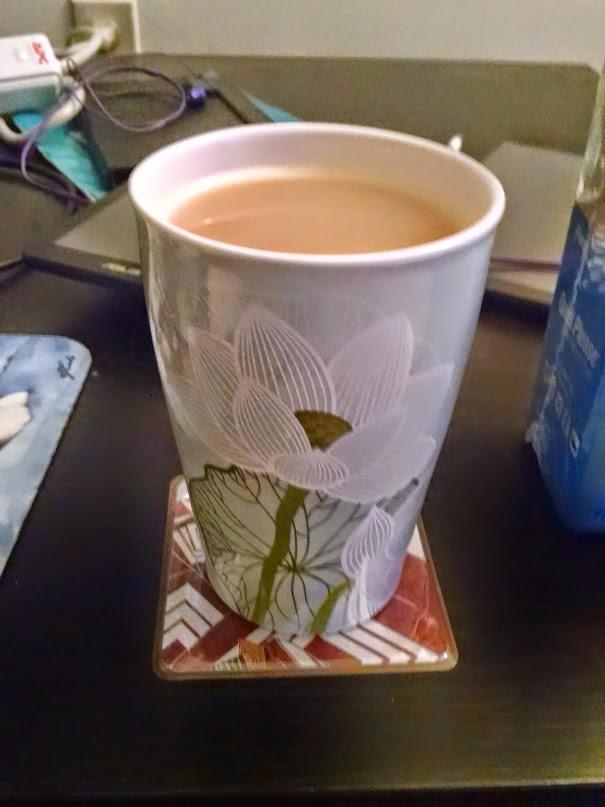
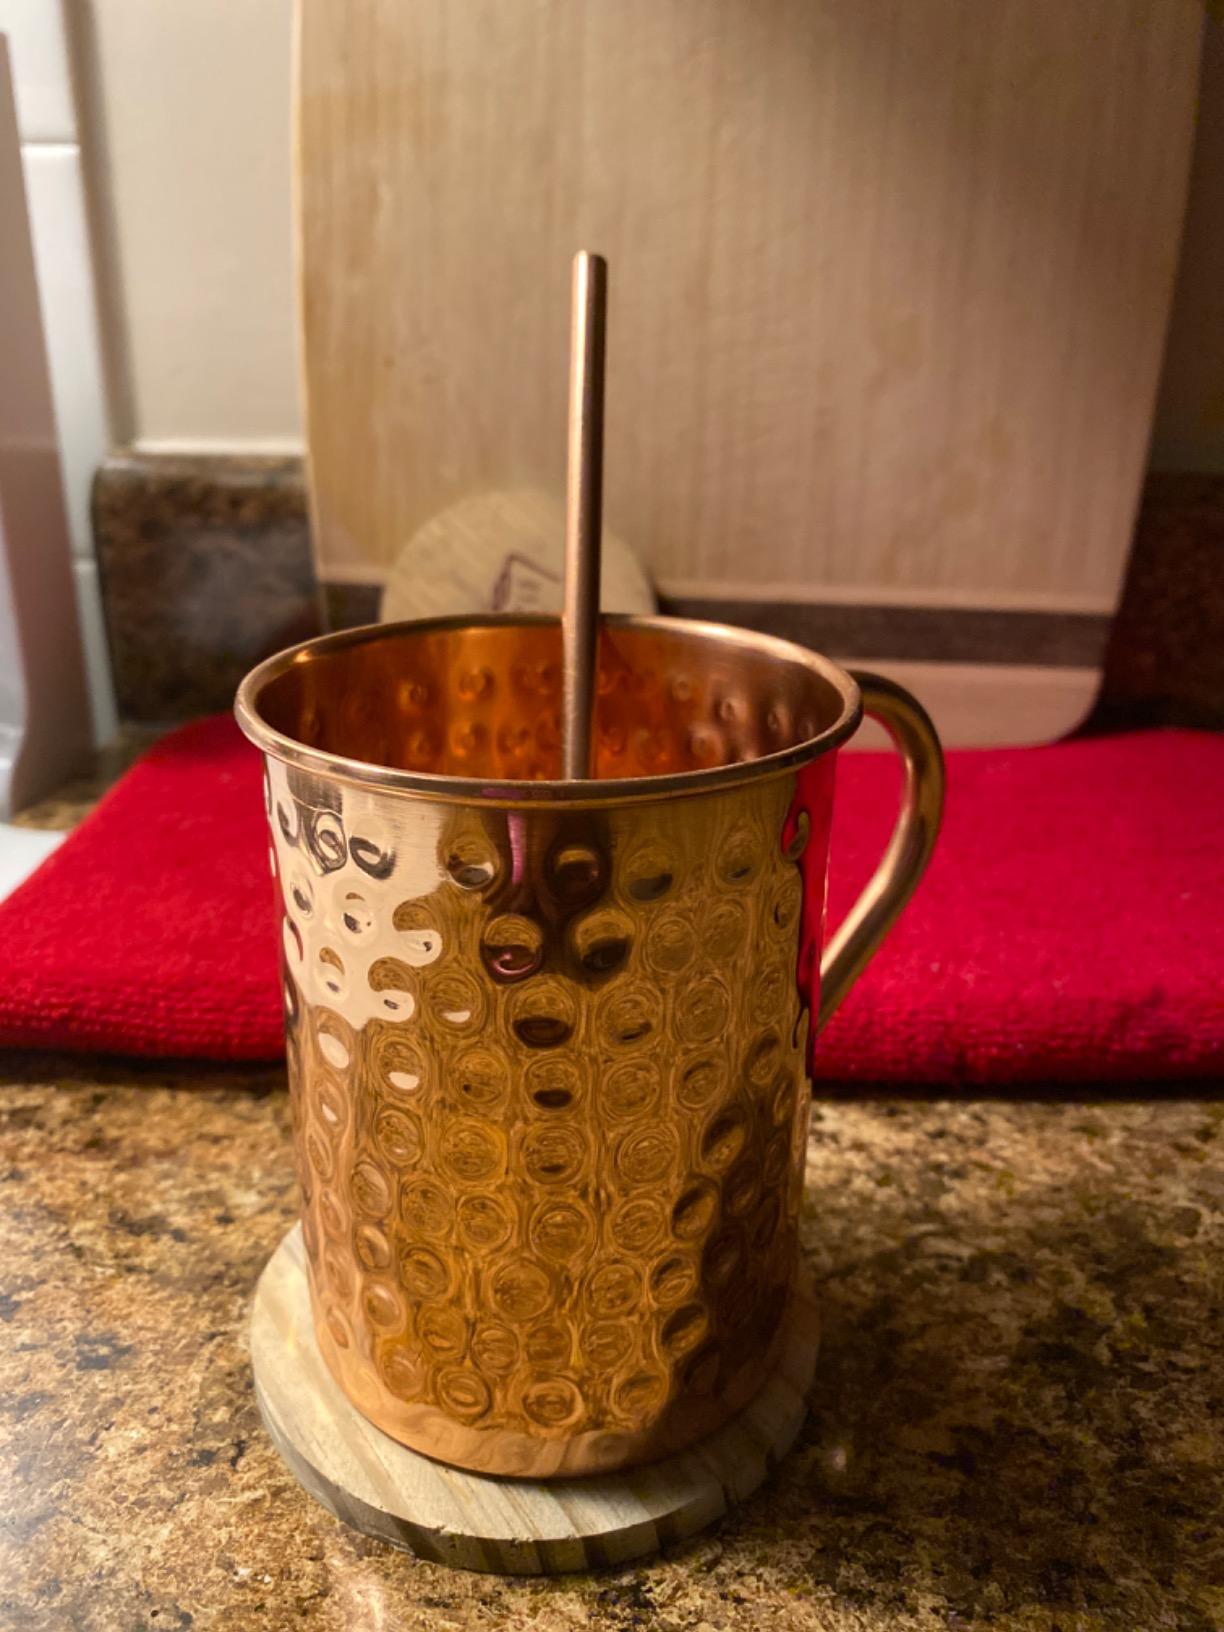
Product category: items_mug
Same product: no